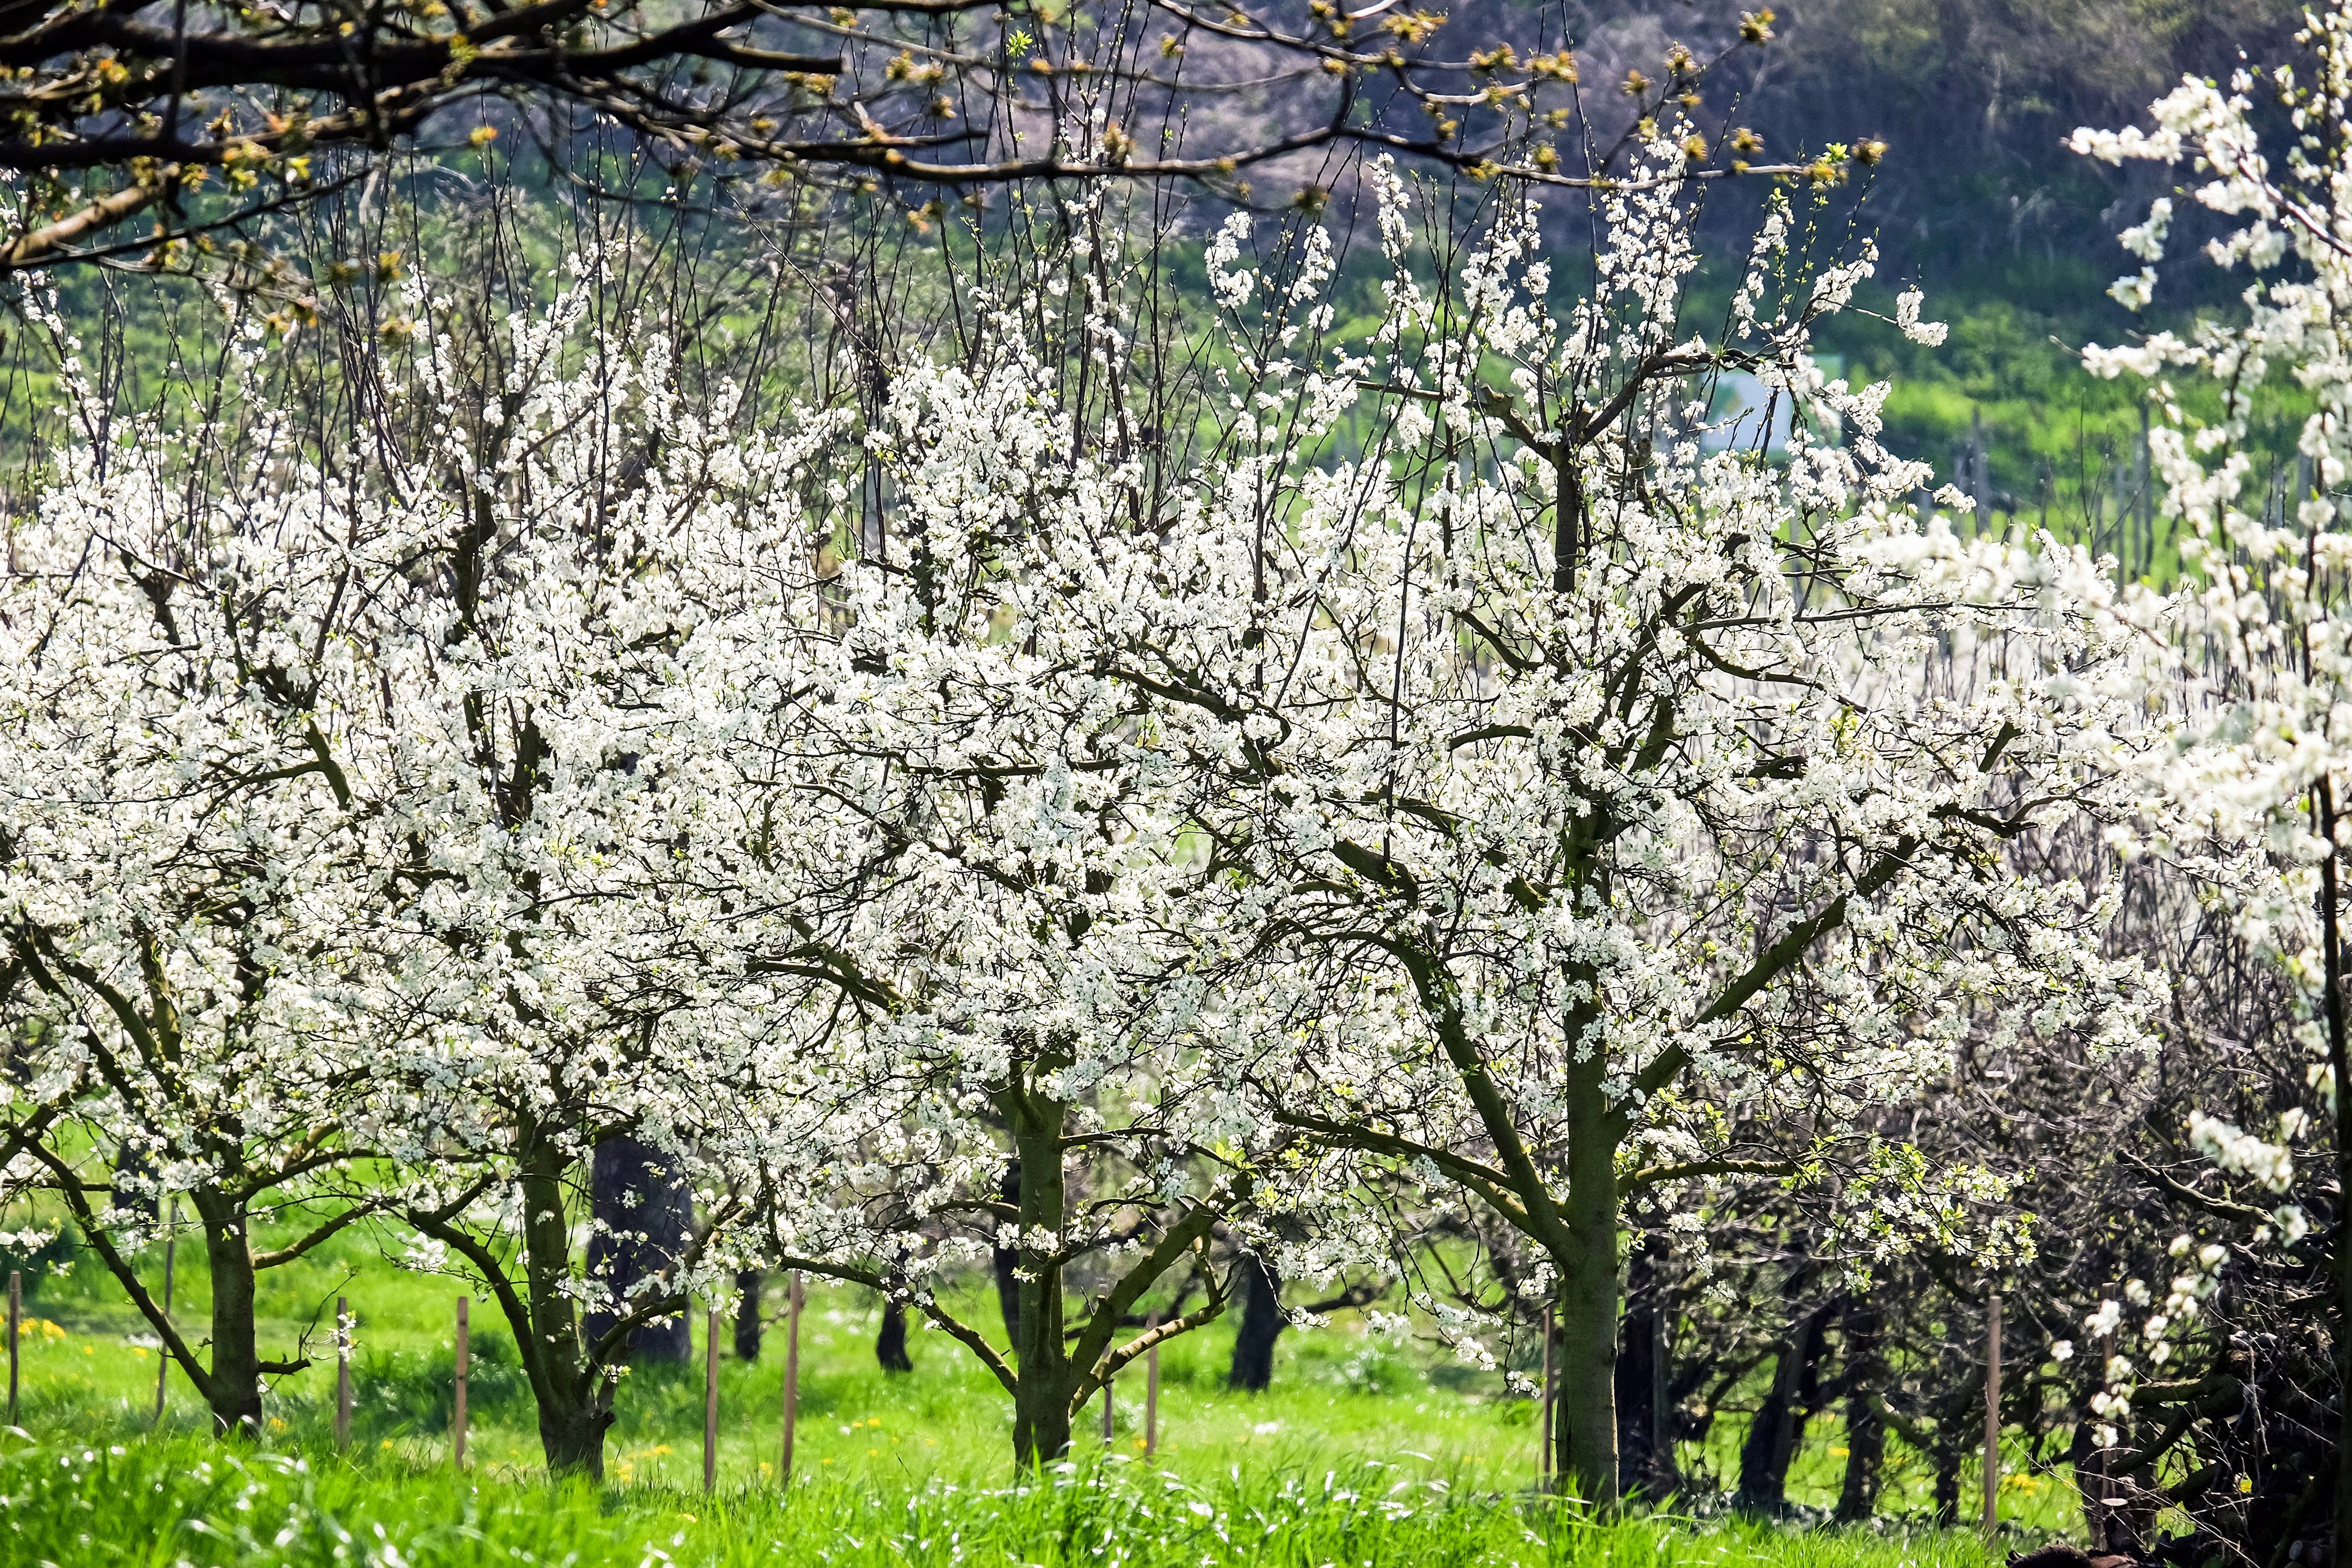
tree, nature, grass, branch, blossom, plant, sky, white, meadow, flower, bloom, spring, flora, cherry blossom, cool image, vegetation, shrub, grove, cool photo, prunus, cherry trees, cherry blossoms, kaiserstuhl